List of power stations in California

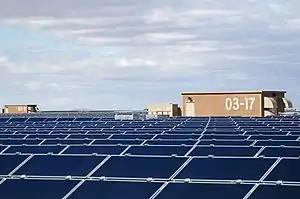
Topaz Solar Farm

This is a list of very large (>100MW) solar photovoltaic power stations in California as of January 1, 2019.